V. S. Achuthanandan

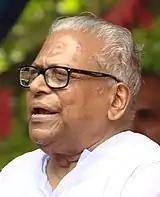
Achuthanandan in 2016

Velikkakathu Sankaran Achuthanandan (20 October 1923 – 21 July 2025), also known by his initialism VS, was an Indian communist politician, independence activist and writer who was the Chief Minister of Kerala from 2006 to 2011. At 82, he was the oldest person to have assumed the office. He was affiliated with the Communist Party of India (Marxist). He served as the chairman of Administrative reforms in Kerala with state cabinet rank from 2016 to 2021. He served as Leader of the Opposition for 15 years which makes him the longest serving Leader of the Opposition in the Kerala Legislative Assembly.